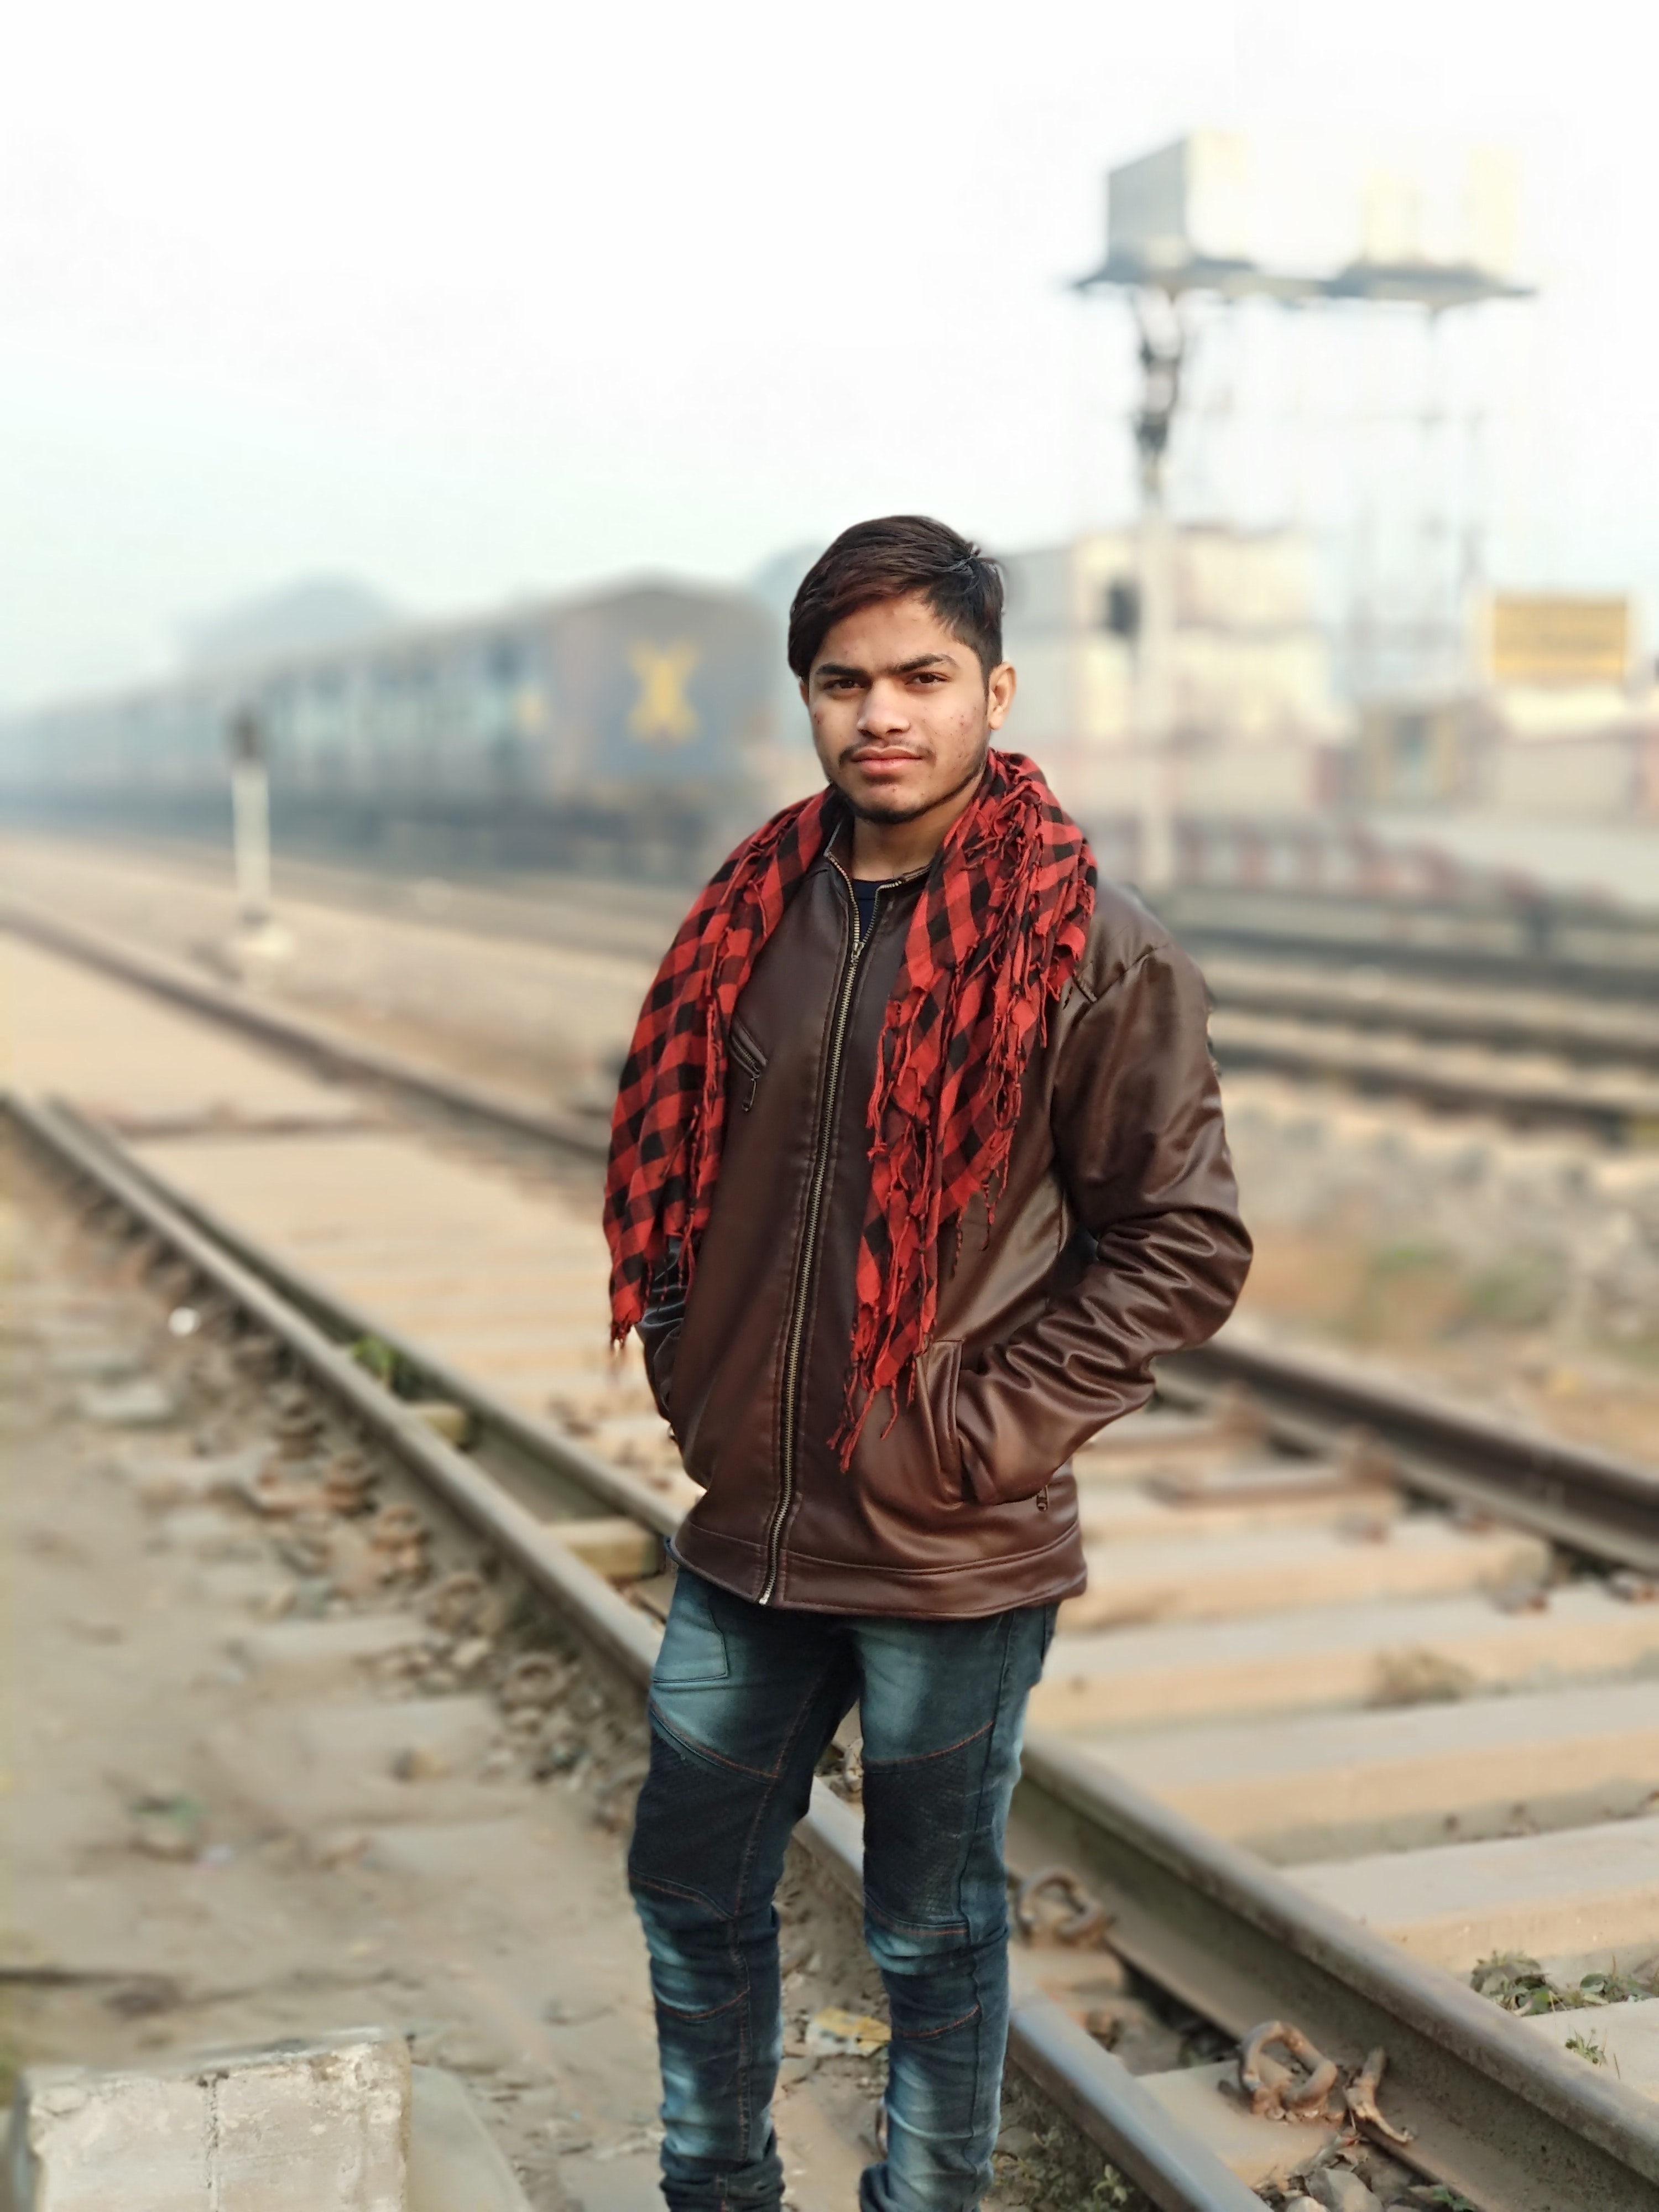
jeans, photography, cool, outerwear, jacket, track, leather jacket, winter, leather, black hair, portrait photography, smile